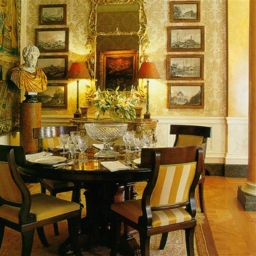
Room type: dining_room